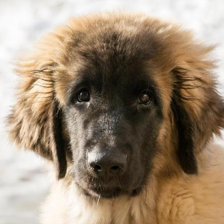
Label: animals